América de Cali

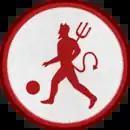
First devil, used in the 40s.

The first crest of the club was known in the mid-30s, this crest was the map of South America in reference to the name of the team that was constituted as América F.C., it was used until 1939.